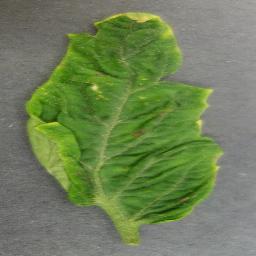
Label: Tomato___Tomato_Yellow_Leaf_Curl_Virus